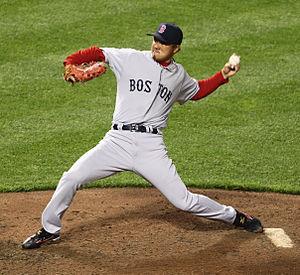
Hideki Okajima est un lanceur de relève gaucher de baseball.